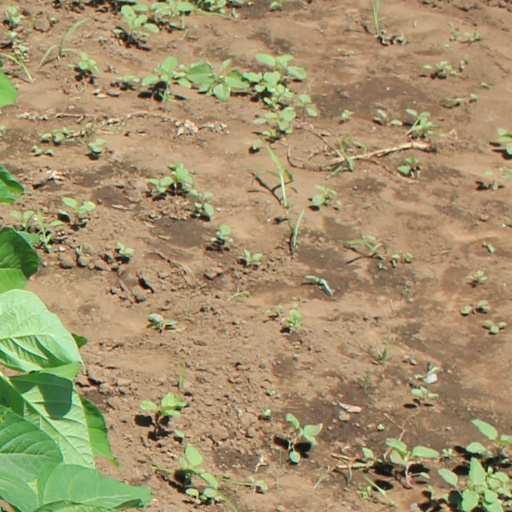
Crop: soybean